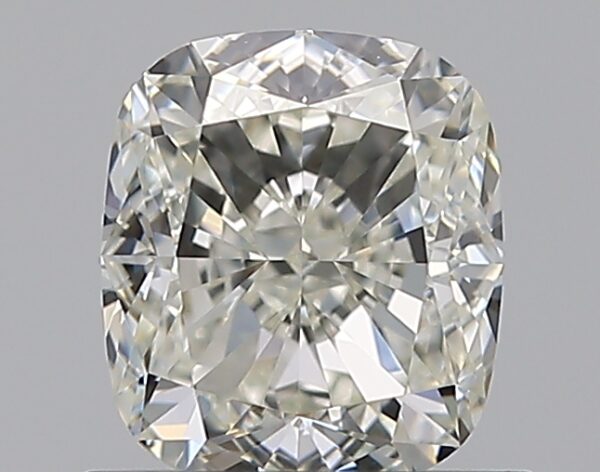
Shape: cushion
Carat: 1.02
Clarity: VVS1
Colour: J
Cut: EX
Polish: EX
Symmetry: VG
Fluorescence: M
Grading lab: GIA
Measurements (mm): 5.96 x 5.23 x 3.64